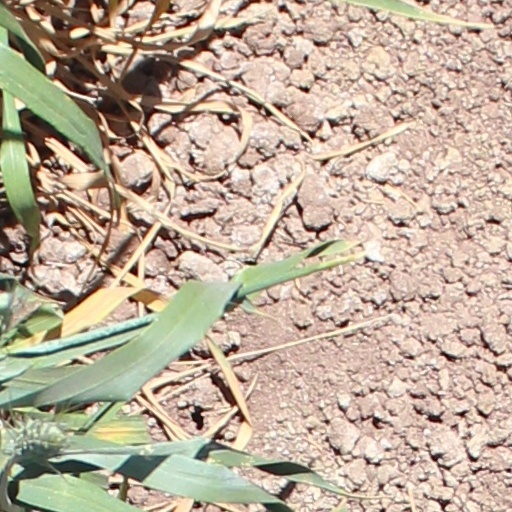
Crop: wheat